Xenomorph

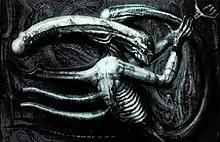
"Necronom IV", Giger's 1976 surrealist print that formed the basis for the Alien's design

The script for the 1979 film "Alien" was initially drafted by Dan O'Bannon and Ronald Shusett. Dan O'Bannon drafted an opening in which the crew of a mining ship is sent to investigate a mysterious message on an alien planet. He eventually settled on the threat being an alien creature; however, he could not conceive of an interesting way for it to get onto the ship. Inspired after waking from a dream, Shusett said, "I have an idea: the monster screws one of them", planting its egg in his body, and then bursting out of his chest. Both realized the idea had never been done before, and it subsequently became the core of the film. "This is a movie about alien interspecies rape", O'Bannon said in the documentary "Alien Evolution". "That's scary because it hits all of our buttons." O'Bannon felt that the symbolism of "homosexual oral rape" was an effective means of discomforting male viewers.